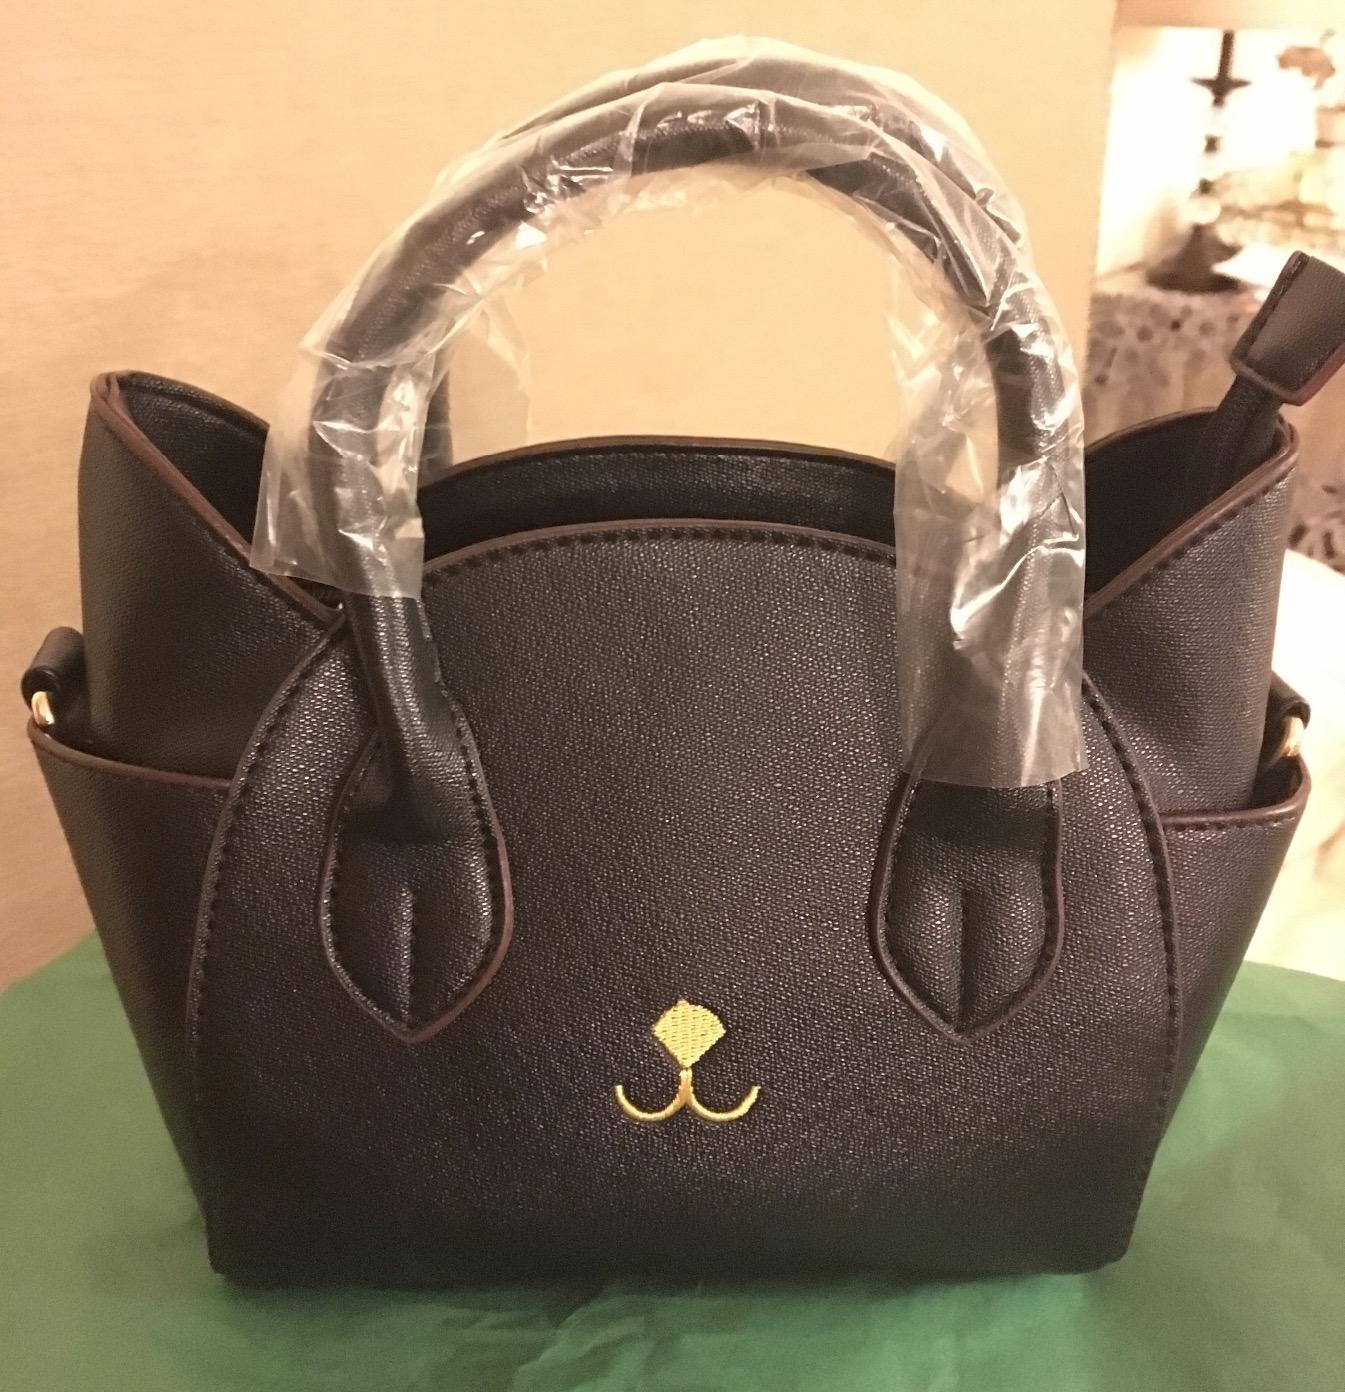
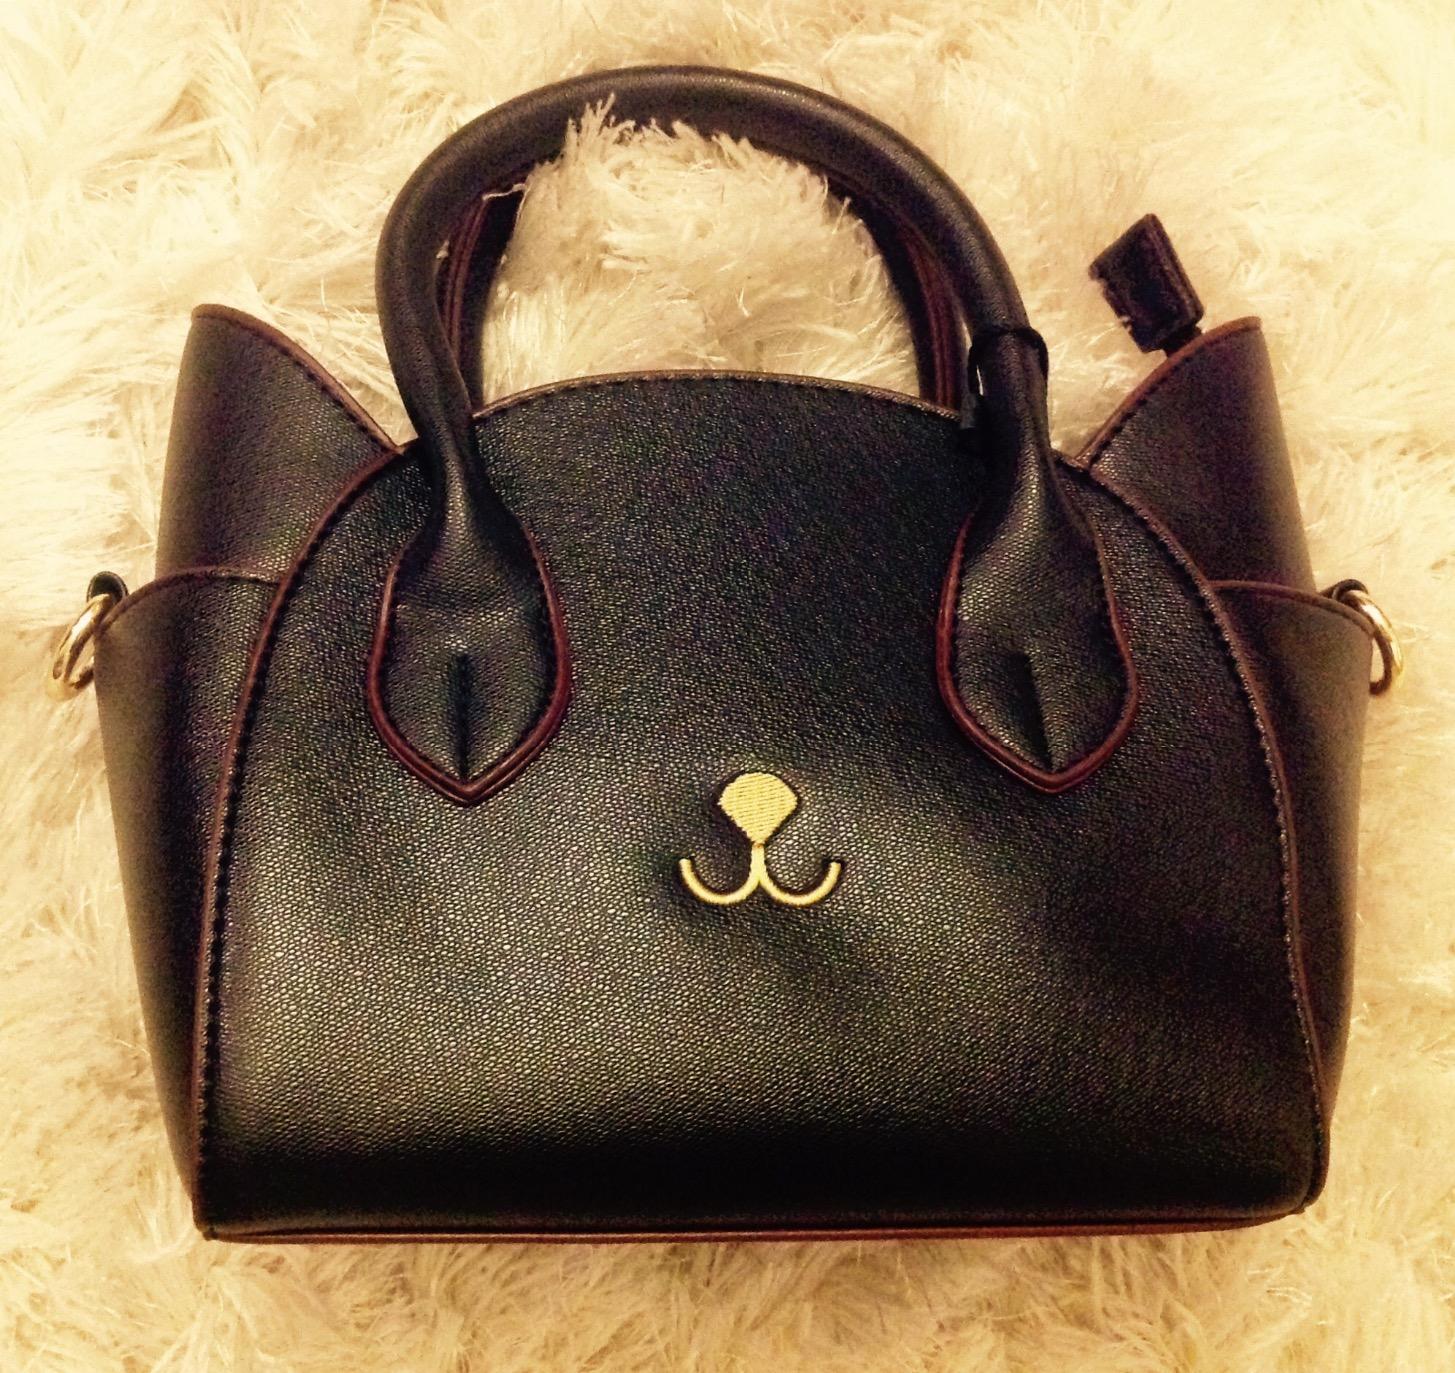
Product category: accessories_handbag
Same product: yes